Severn crossing

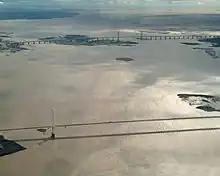
Aerial view of both Severn bridges. The older Severn Bridge is in the foreground and the newer Prince of Wales Bridge in the background.

Severn crossing is a term used to refer to the two motorway crossings over the River Severn estuary between England and Wales operated by England's National Highways. The two crossings are: